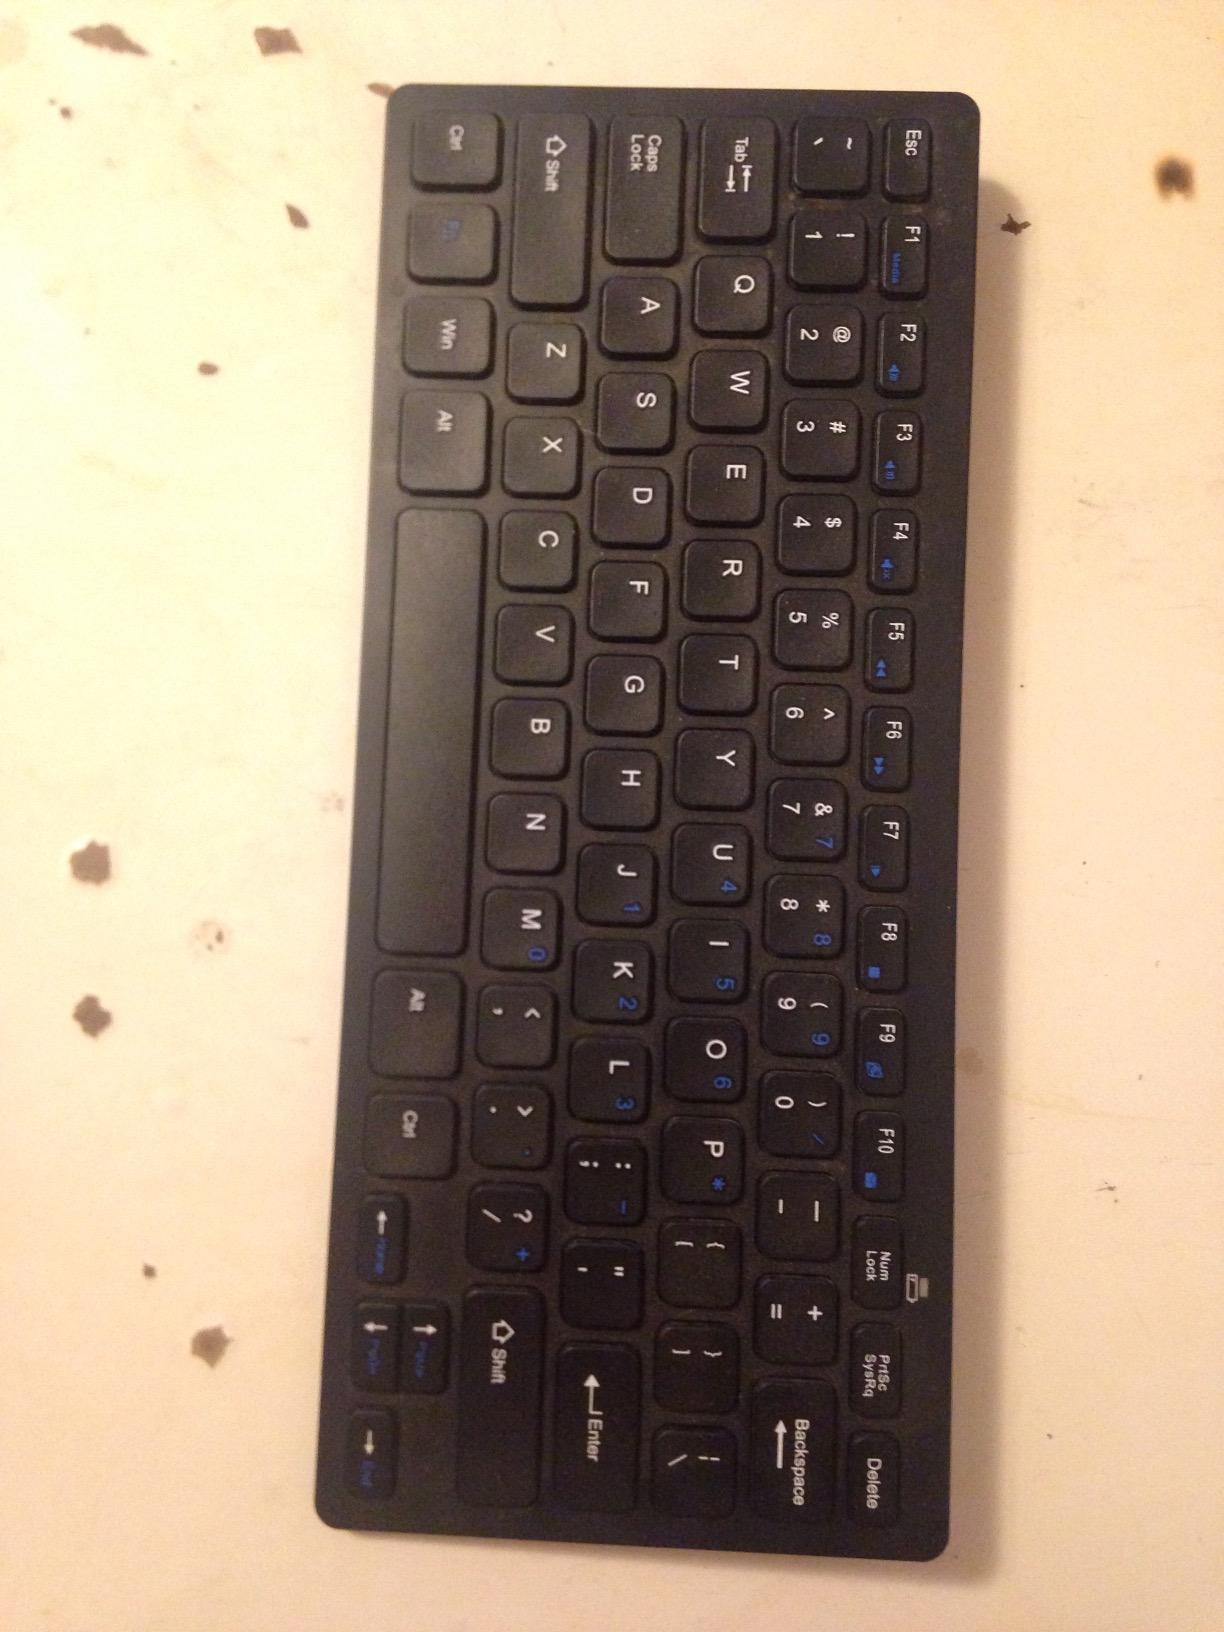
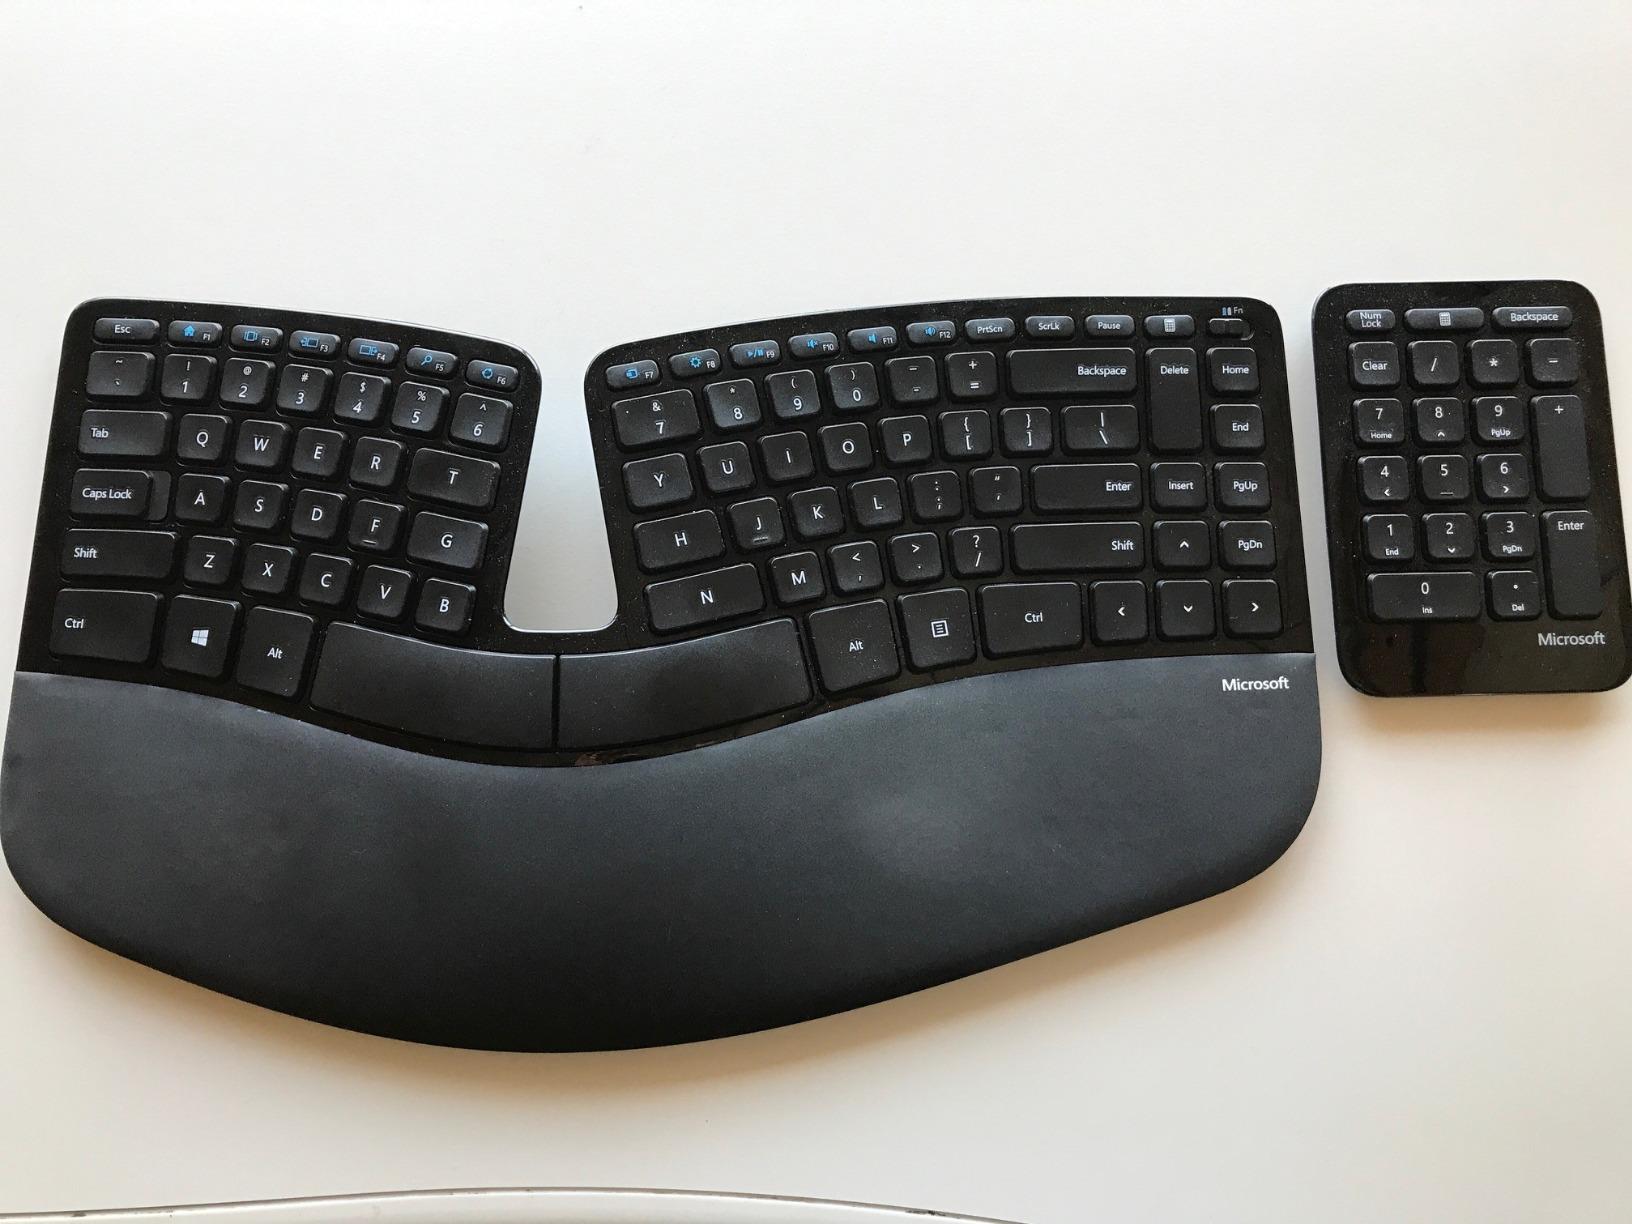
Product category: keyboard
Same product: no